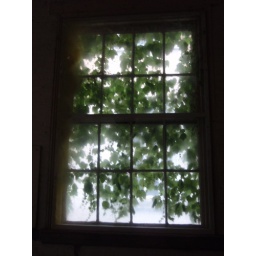
178/365 Backlit by sunshine, ivy curtains the windows of an old factory.